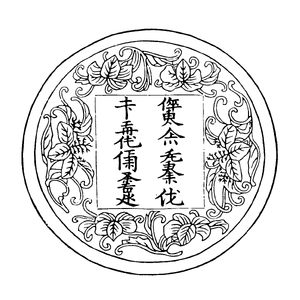
L'écriture jurchen est le système d'écriture utilisé pour écrire le jurchen au XIIᵉ siècle et au XIIIᵉ siècle du temps de la dynastie Jin fondée par les Jurchens, les ancêtres des Mandchous dans le nord de la Chine. Il est issu de l'écriture khitan qui est elle-même dérivée de l'écriture chinoise.